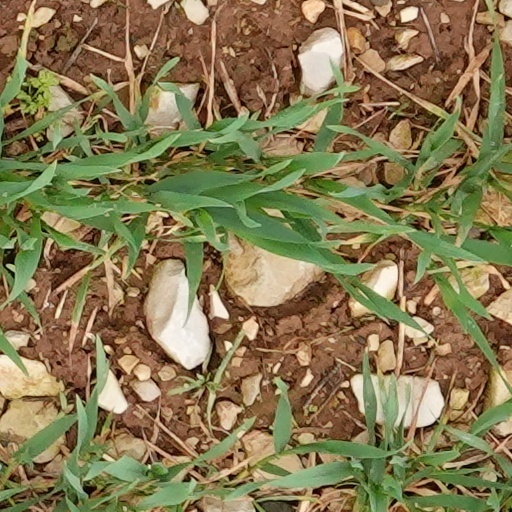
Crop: wheat